Wuxi railway station

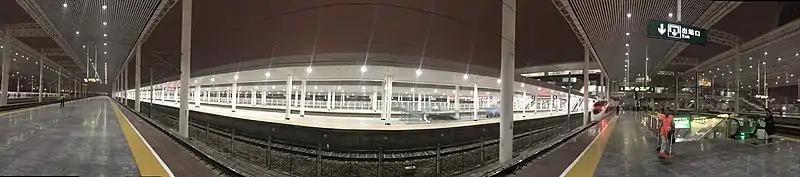

Wuxi railway station is served by a station of the same name on Line 1 and Line 3 of Wuxi Metro. It started operations on 1 July 2014.